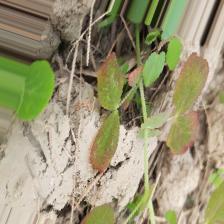
Label: Lentil Rust